Ibolya Dávid

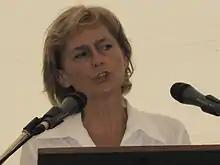
Ibolya in 2006

Ibolya Dávid (born 1954 in Baja, Hungary) is a Hungarian lawyer, politician, she was the president of the Hungarian Democratic Forum (MDF) between 1999 and 2010. Dávid was the Hungarian Minister of Justice between 1998 and 2002.